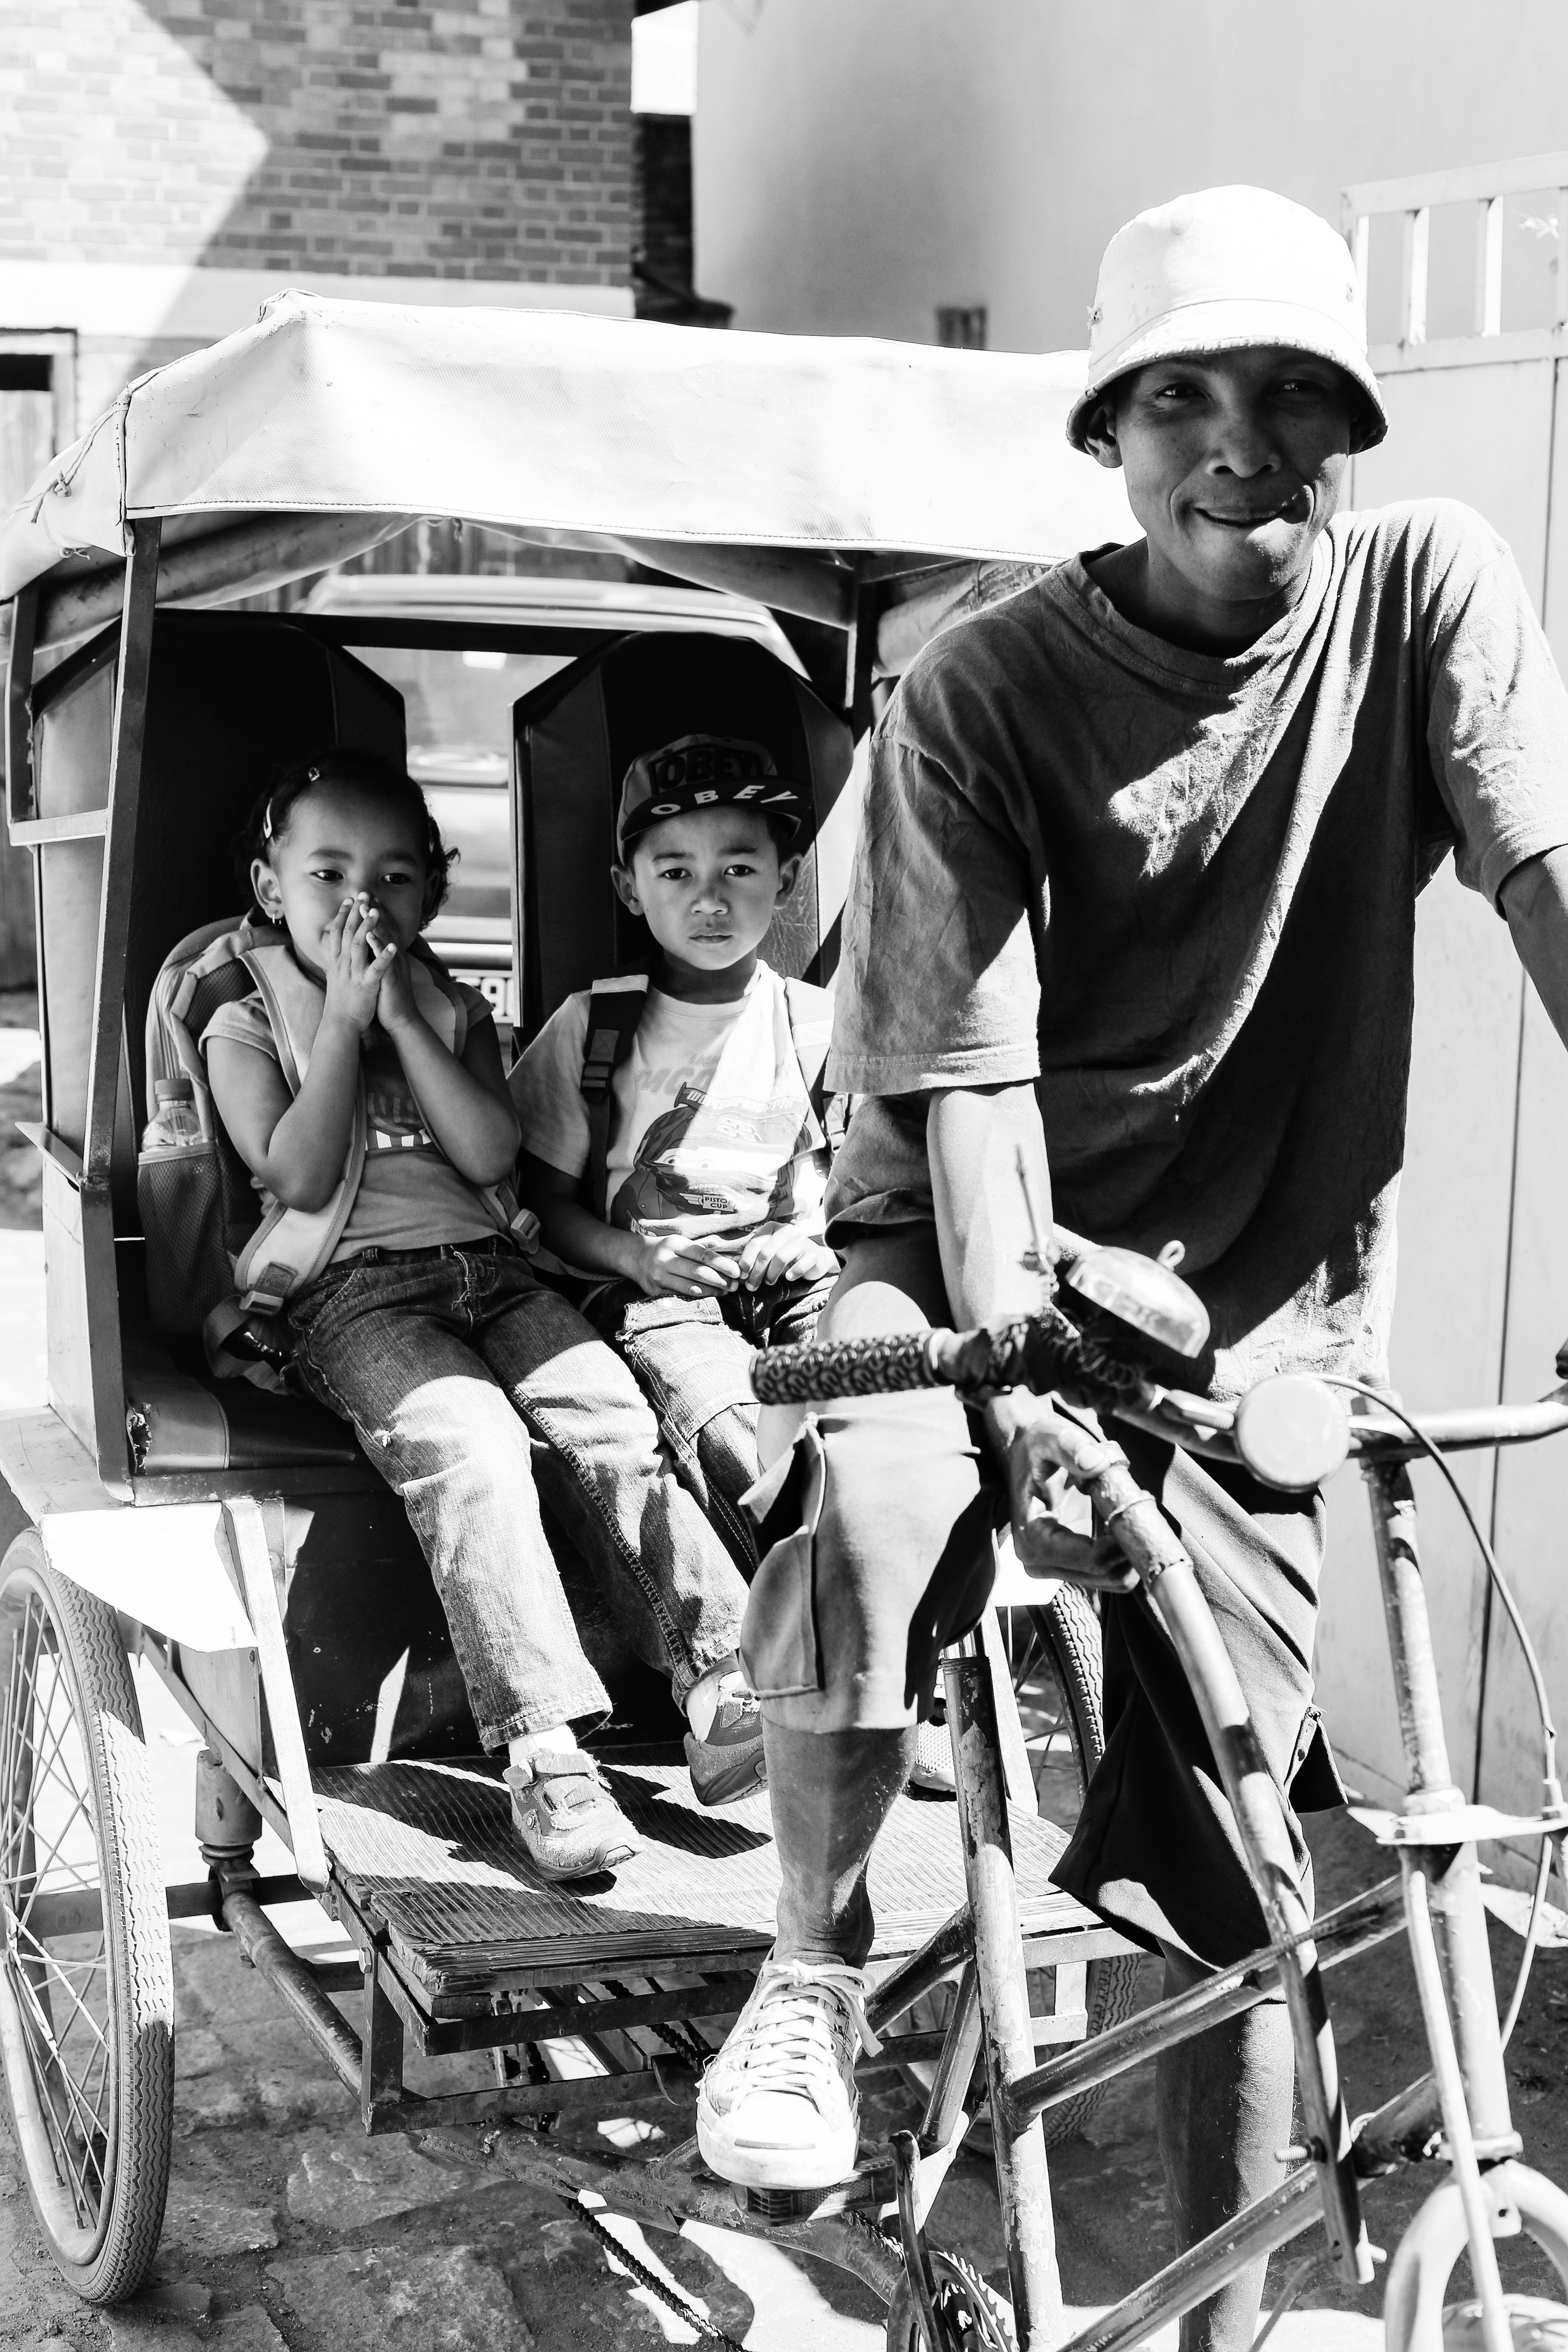
black and white, street, car, wheel, cart, bicycle, vehicle, sitting, monochrome, headgear, motor vehicle, snapshot, rickshaw, land vehicle, monochrome photography, human behavior